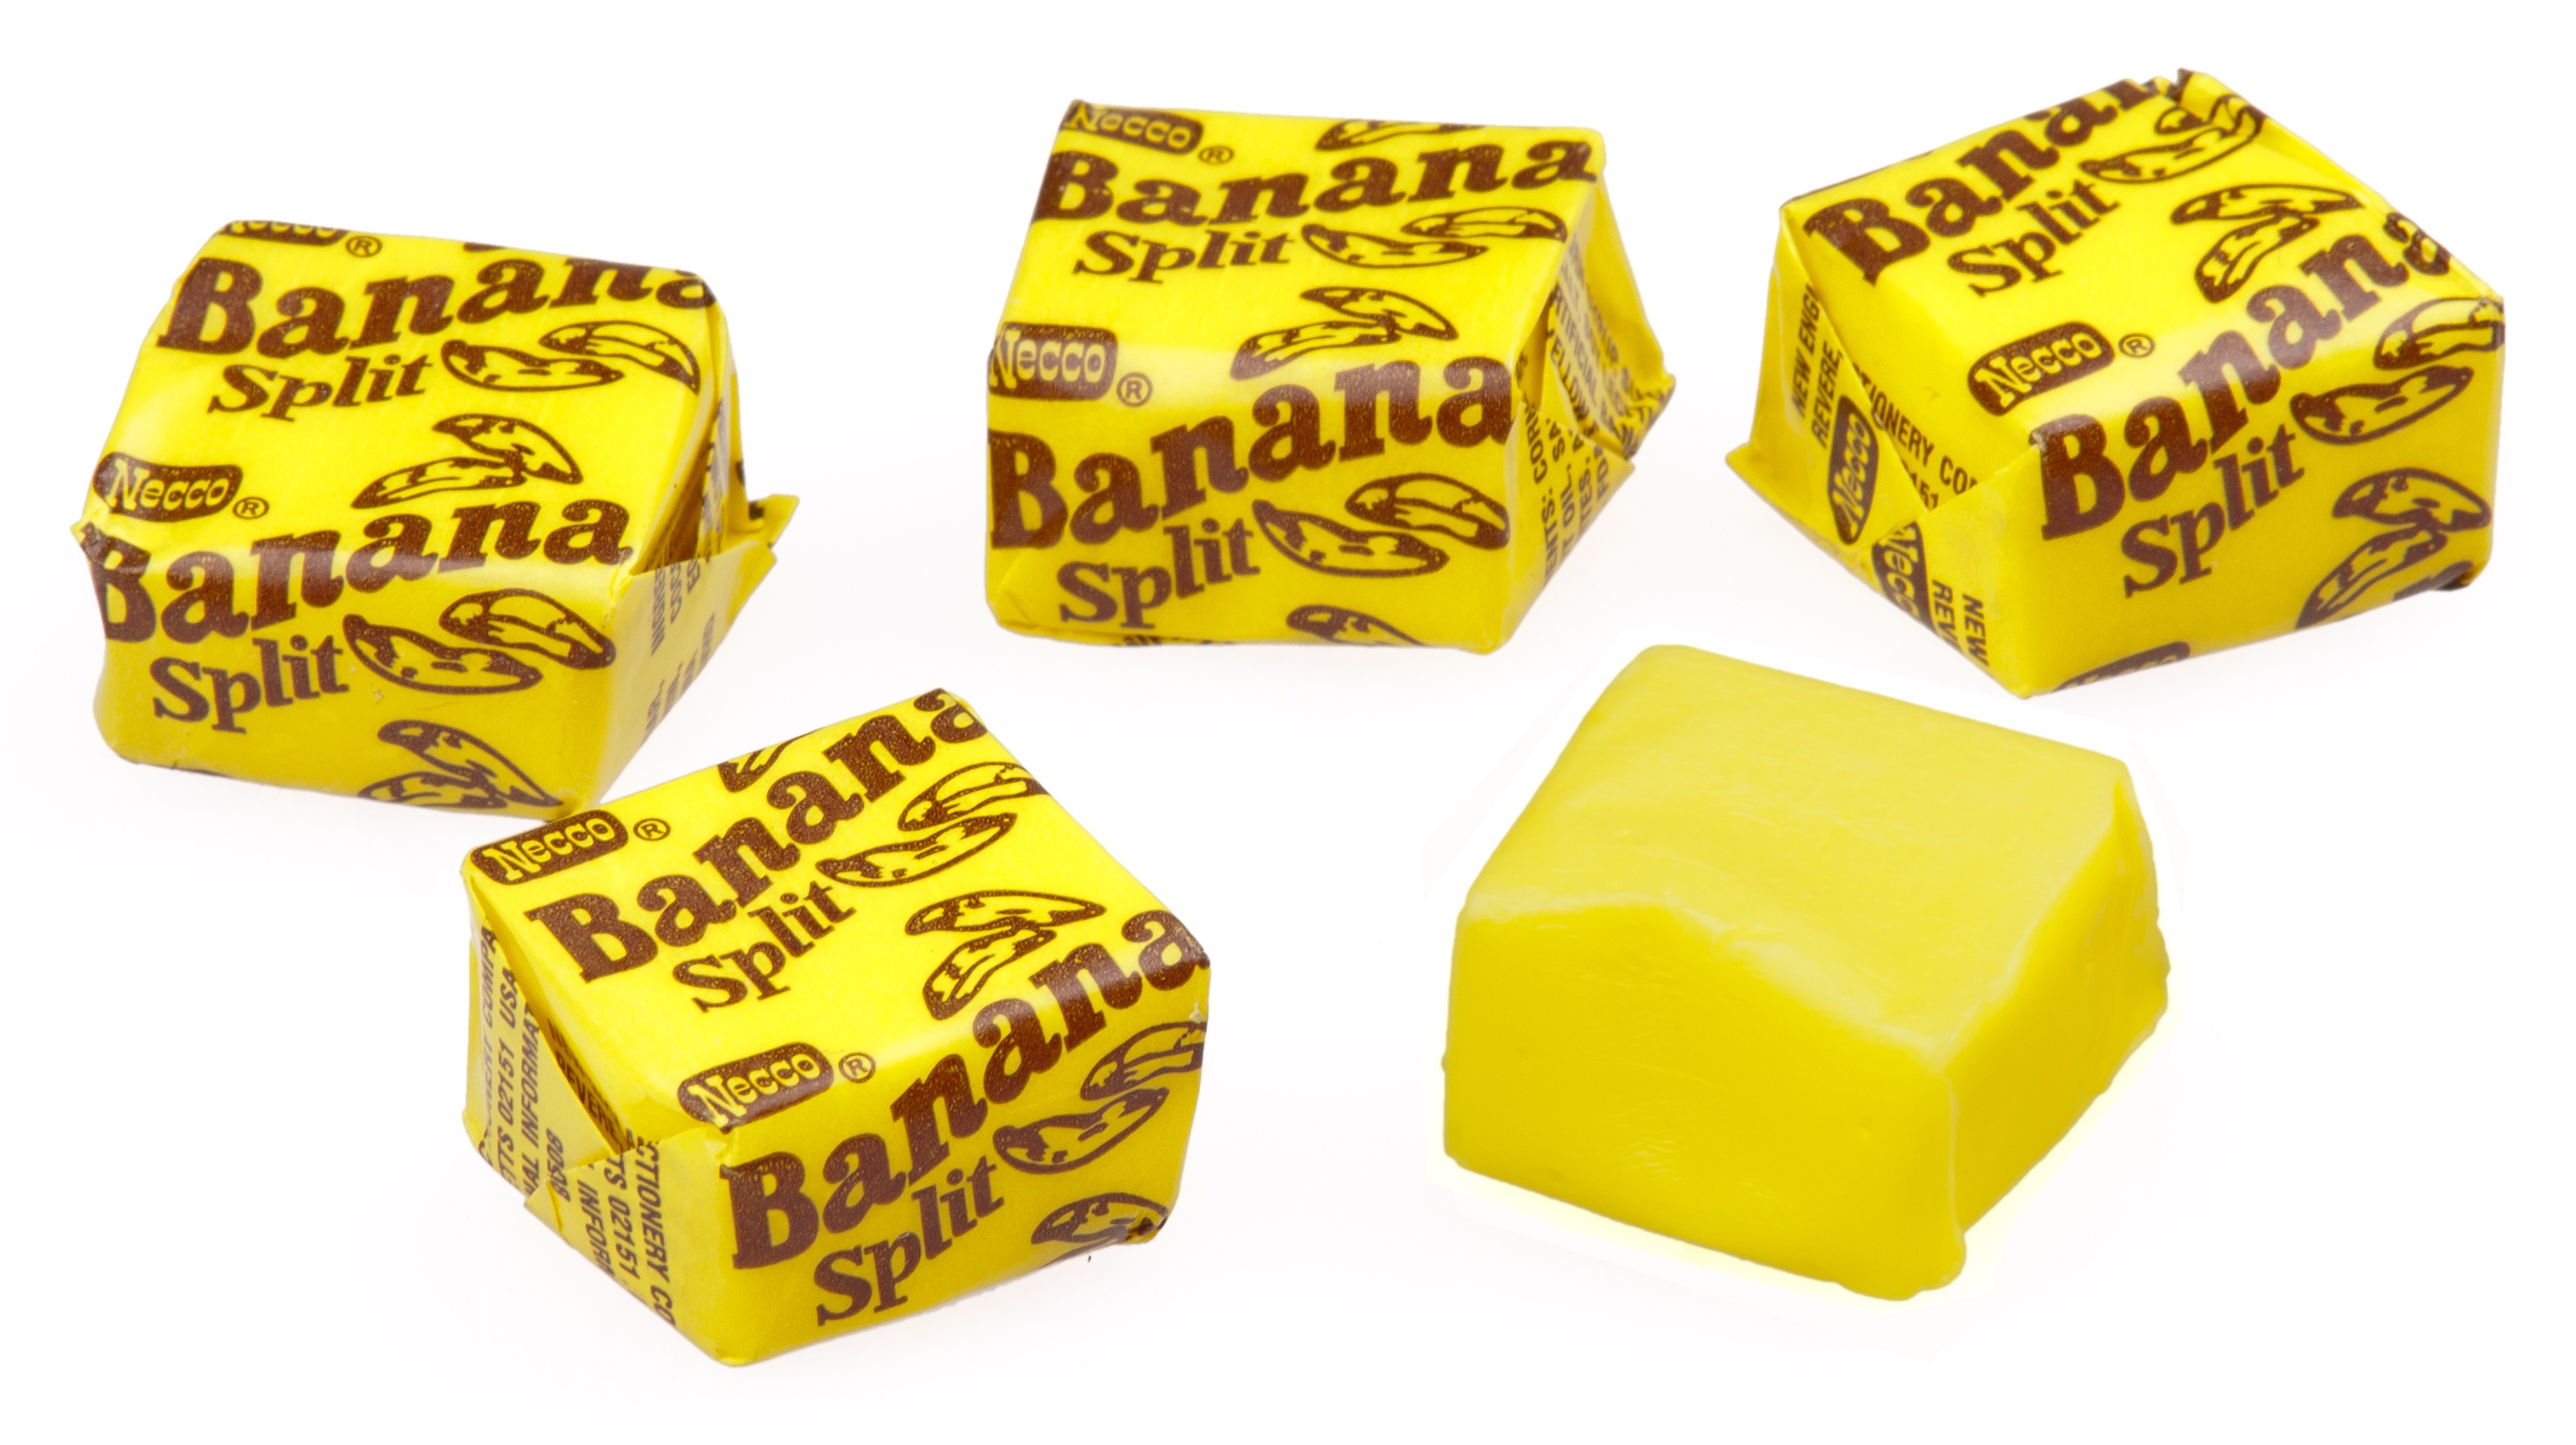
sweet, recreation, food, yellow, banana, snack, dessert, board game, font, sports, games, split, dice, confectionery, candies, dice game, indoor games and sports, tabletop game, necco